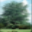
Label: maple_tree